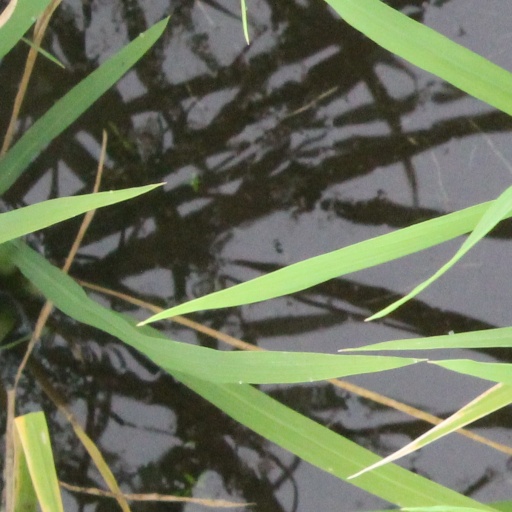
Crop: rice